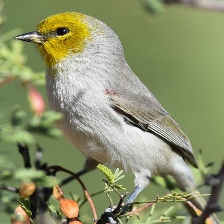
Species: VERDIN
Scientific name: AURIPARUS FLAVICEPS